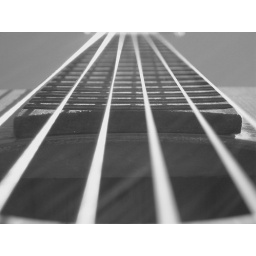
Old classical guitar I still have back home in my room. Has to be over 40 years old.